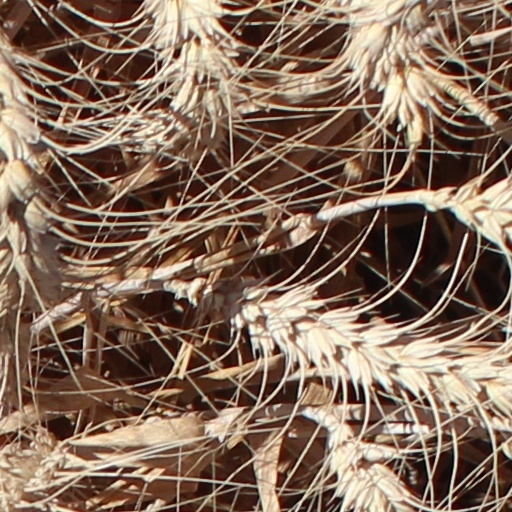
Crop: wheat